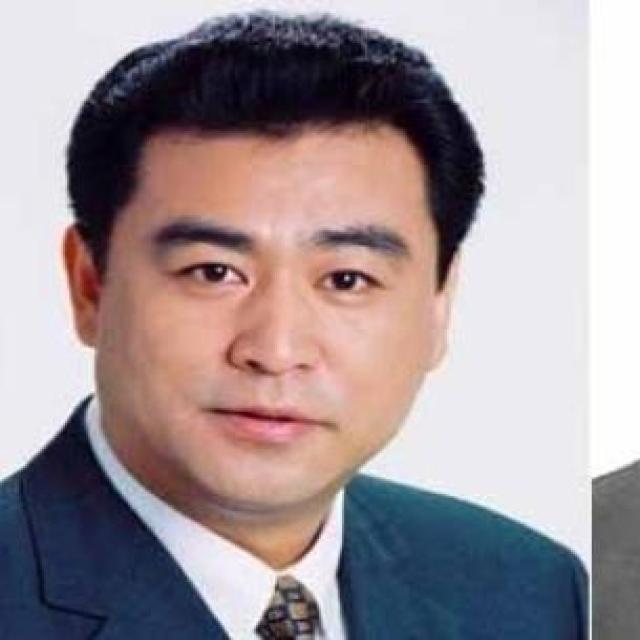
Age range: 45-64